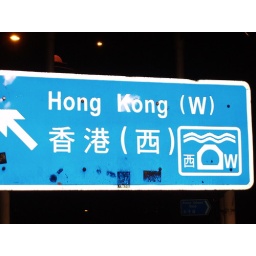
a street sign like any other, except this one is in hong kong